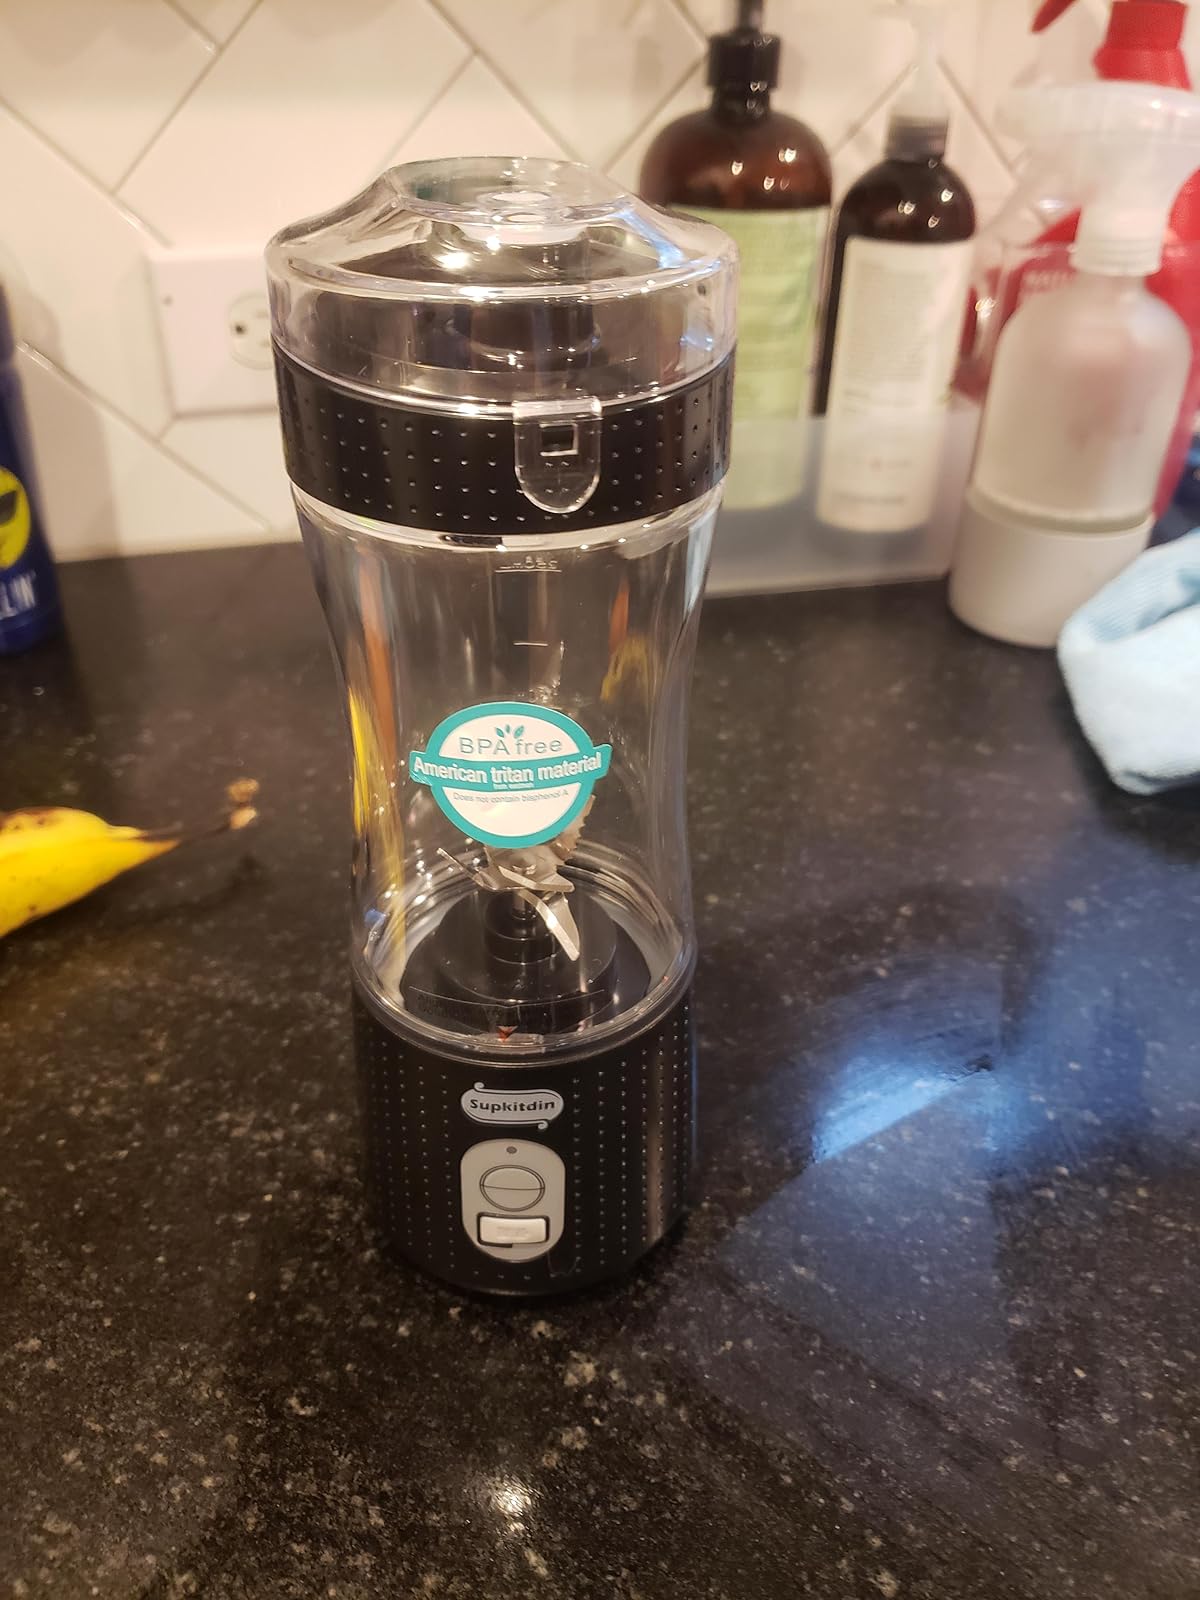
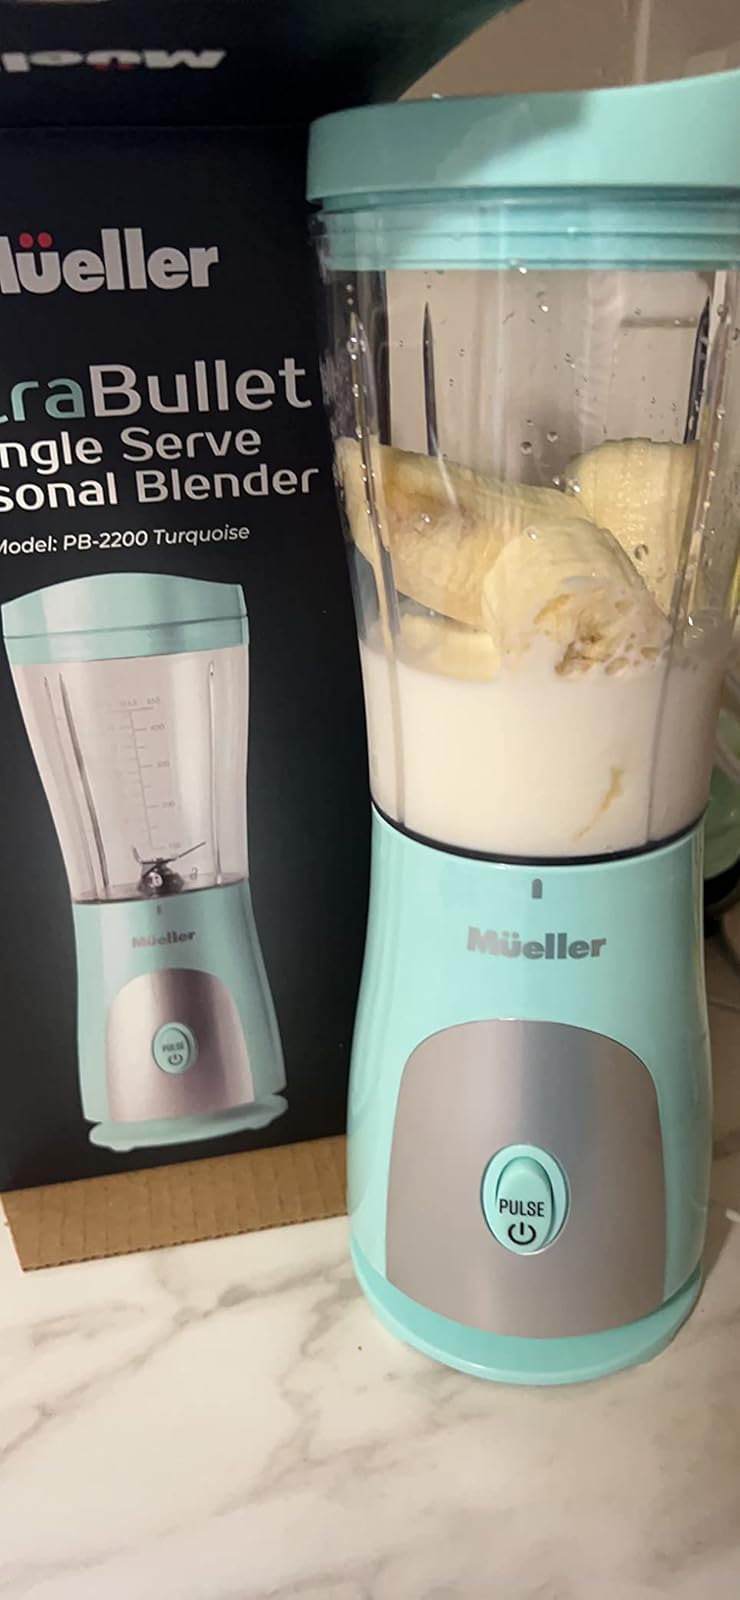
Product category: items_blender
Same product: no